Headline News ("Weird Al" Yankovic song)

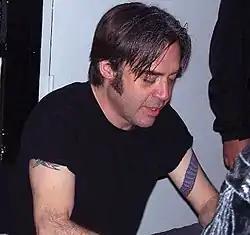

"Headline News" was released on September 26, 1994, as the lead-off single for "Permanent Record: Al in the Box", which was also released a day later. Yankovic also insisted that the song be commercially available as a CD single so that his fans who are completists would not have to purchase the expensive box set just to get the new song. Much like the cover for the Crash Test Dummies's 1993 studio album "God Shuffled His Feet" (which included "Mmm Mmm Mmm Mmm"), the cover for Yankovic's single superimposes his face over the figures of Titian's painting "Bacchus and Ariadne". The art direction is credited to Doug Haverty, and design is credit to Daniel Sorenson, David McDougall. The b-side of "Headline News" was a remix of Yankovic's 1986 original song "Christmas at Ground Zero". The song was never officially released on a studio album, although it did appear on Yankovic's "Greatest Hits Volume II" album, which was released a month later on October 25, 1994. The single charted and peaked at number four on the "Billboard" Bubbling Under Hot 100 Singles chart, which corresponds to a position of 104 on the "Billboard" Hot 100. This made it Yankovic's first domestically charting single since 1992's "Smells Like Nirvana".